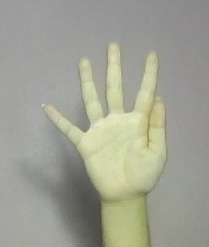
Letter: sheen